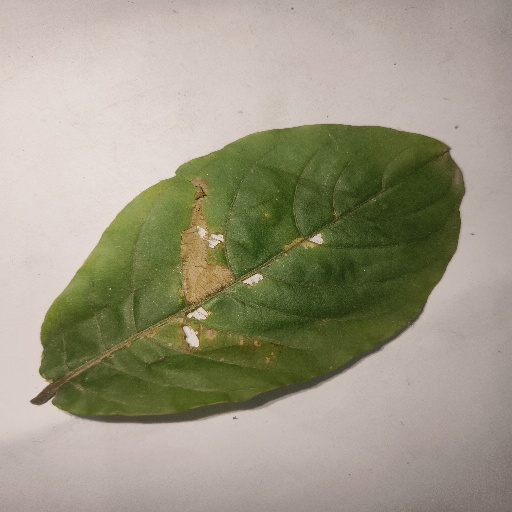
Species: HariTaki
Leaf condition: Bacterial Spot